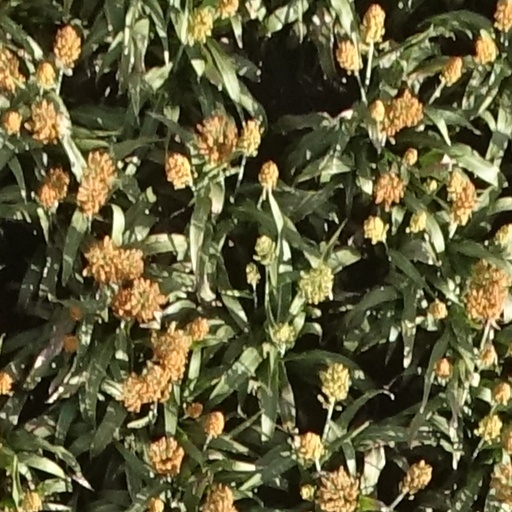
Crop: sorghum